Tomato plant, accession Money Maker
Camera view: vertical (180 deg); turntable rotation: 270 degrees
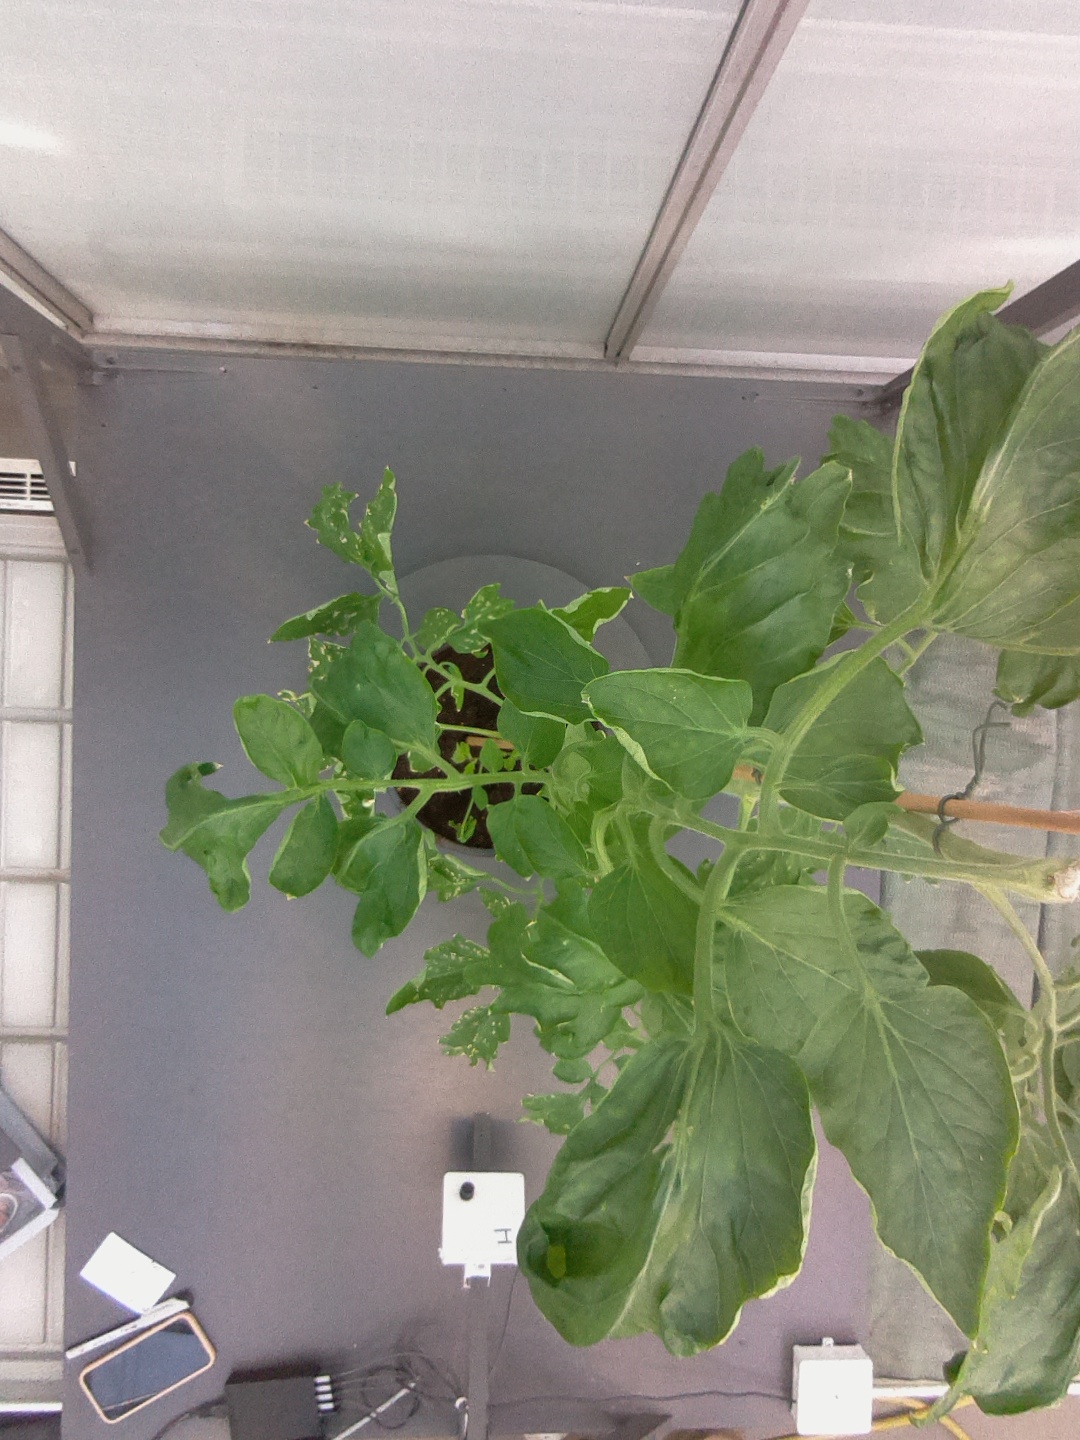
BBCH growth stage 52: 2 inflorescences visible